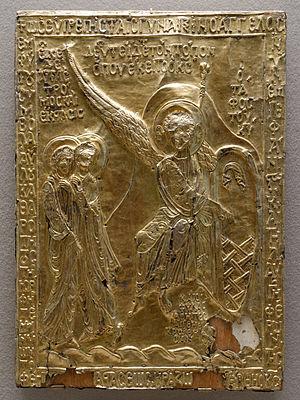
Les Saintes Femmes et l'ange devant le sépulcre vide, plaque du reliquaire de la pierre du tombeau du Saint Sépulcre. Œuvre byzantine. Română: Îngerul și mironosițele la mormântul lui Hristos. Capacul de la raclă cu o bucată de piatră Sfântului Mormânt. Artă bizantină.